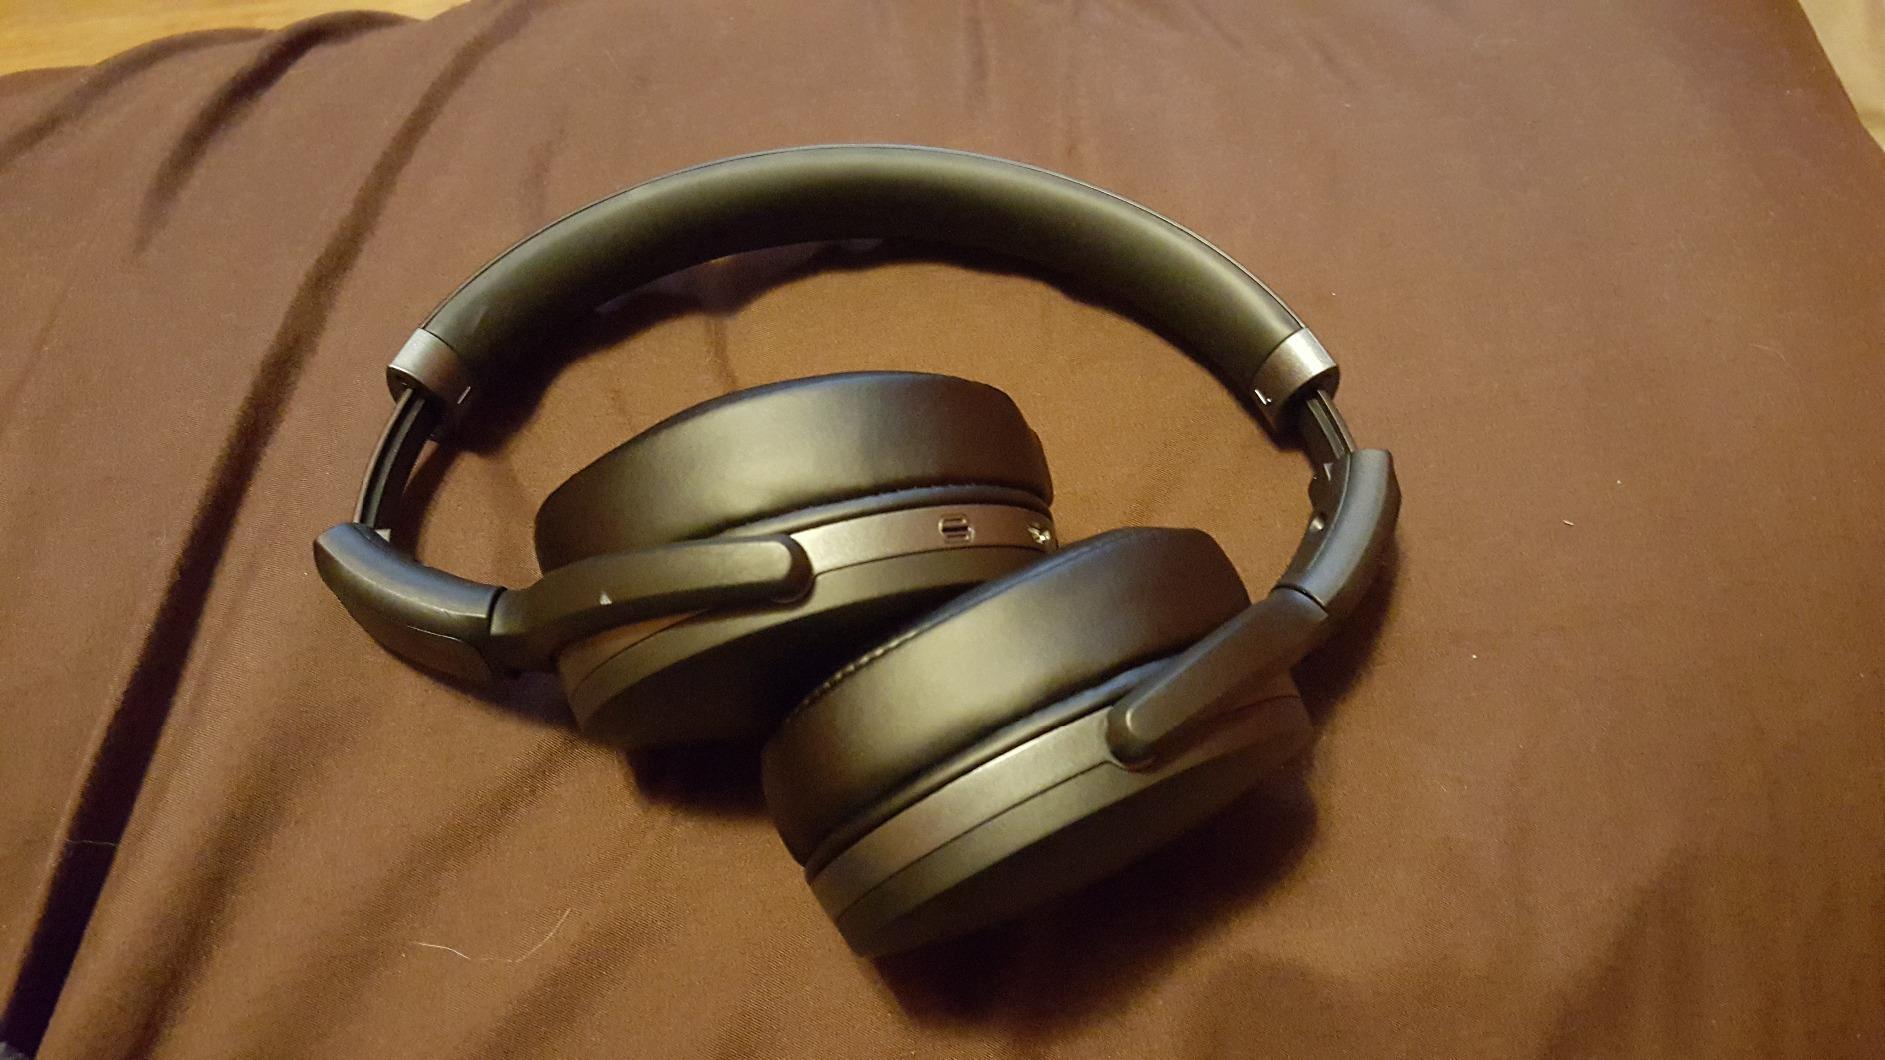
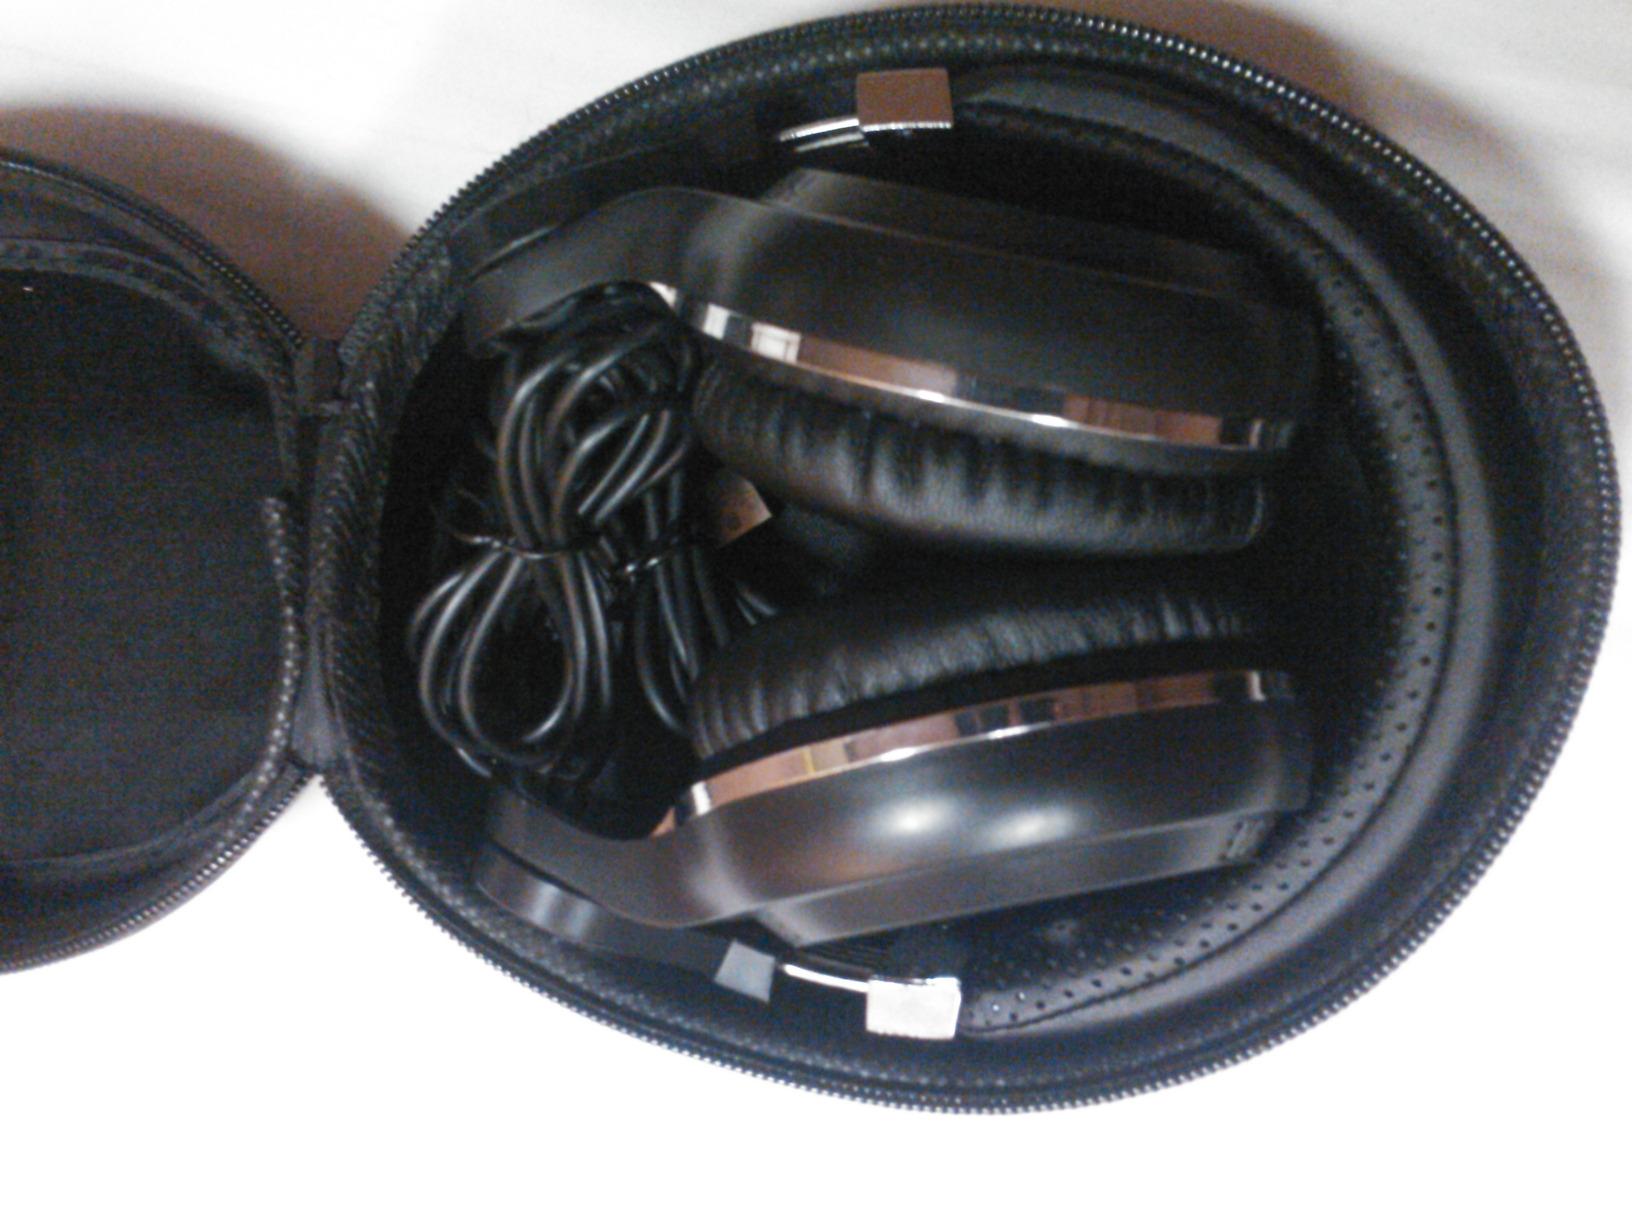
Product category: headphones
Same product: no